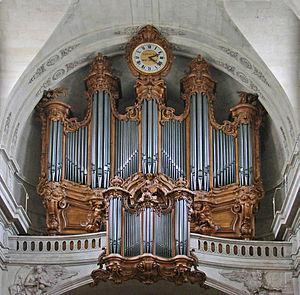
François-Henry Clicquot, né en 1732 à Paris où il est mort le 24 mai 1790, est un facteur d'orgues français.
Cette liste prend en compte les orgues de Paris classés uniquement, au titre objet ou immeuble, que ce soit pour leur buffet ou leur partie instrumentale et répertoriés dans la base Palissy des Monuments historiques de France. La section Reprises recense les modifications les plus importantes. Dans certains cas le classement du buffet intègre également la tribune. À défaut de précision, le classement est réputé acquis au titre objet mais les initiales I.D. signifient au titre Immeuble par Destination et I. au titre Immeuble.
Aristide Cavaillé-Coll est un facteur d'orgue né le 4 février 1811 à Montpellier et mort le 13 octobre 1899 à Paris. Il est considéré comme l'un des plus importants facteurs d'orgue du XIXᵉ siècle.
L’église Saint-Roch, située au 296 rue Saint-Honoré, dans le 1ᵉʳ arrondissement de Paris, a été bâtie entre 1653 et 1722 sur les plans initiaux de Jacques Le Mercier. Longue de 126 mètres, de style essentiellement baroque, c’est l'une des plus vastes de Paris. L'édifice est classé au titre des monuments historiques depuis le 7 décembre 1914.